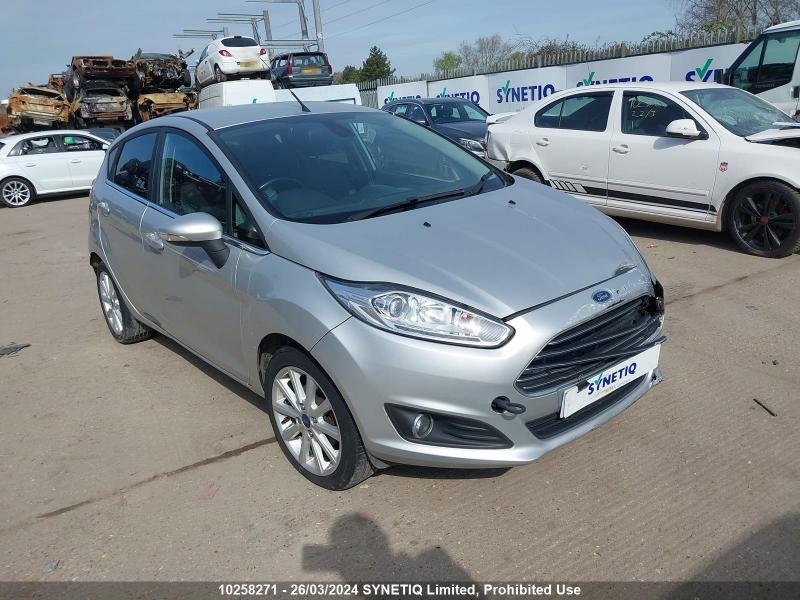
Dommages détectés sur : pare-choc avant, capot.
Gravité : mineur